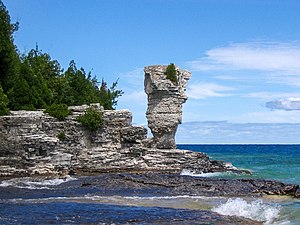
Fathom Five National Marine Park
Flowerpot Island
Fathom Five National Marine Park er en nationalpark ved Georgian Bay, i den canadiske provins Ontario, med store dele der ligger under vandet. Den beskytter ikke kun natur men også skibsvrag og fyrtårne. På grund af de mange skibsvrag er området populært blandt dykkere og både med gennemsigtig bund starter regelmæssigt fra Tobermory, så turister kan kigge på vragene uden at få våde fødder. Flere besøgende camperer i Bruce Peninsula National Park som ligger ved siden af og anvender denne nationalpark som udgangspunkt for udflugter til Fathom Five og andre mål i nærheden.